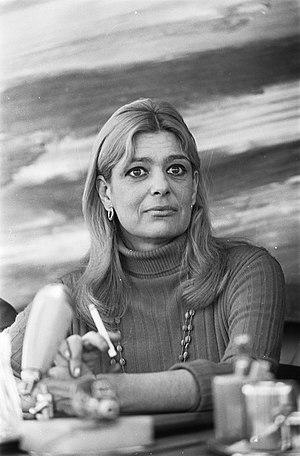
Le théâtre national de Grèce est la principale institution publique théâtrale grecque fondée en 1880 à Athènes. L'institution a été ouverte en tant que théâtre royal sous l'impulsion du roi des Hellènes Georges Iᵉʳ dans le but de promouvoir l'art du théâtre, la culture spirituelle et nationale. Le 3 mai 1930, l'institution est refondée par le gouvernement d'Elefthérios Venizélos et le ministre Geórgios Papandréou pour lui donner plus de prérogatives. Le Théâtre national travaille en coopération avec l'Opéra national. Son rôle est comparable à celui de la Comédie-Française en France.